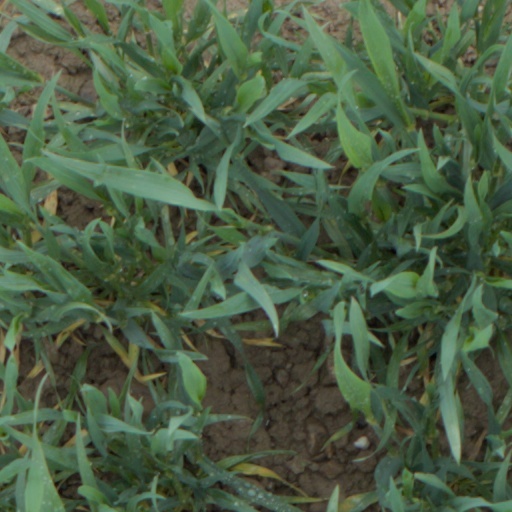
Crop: wheat